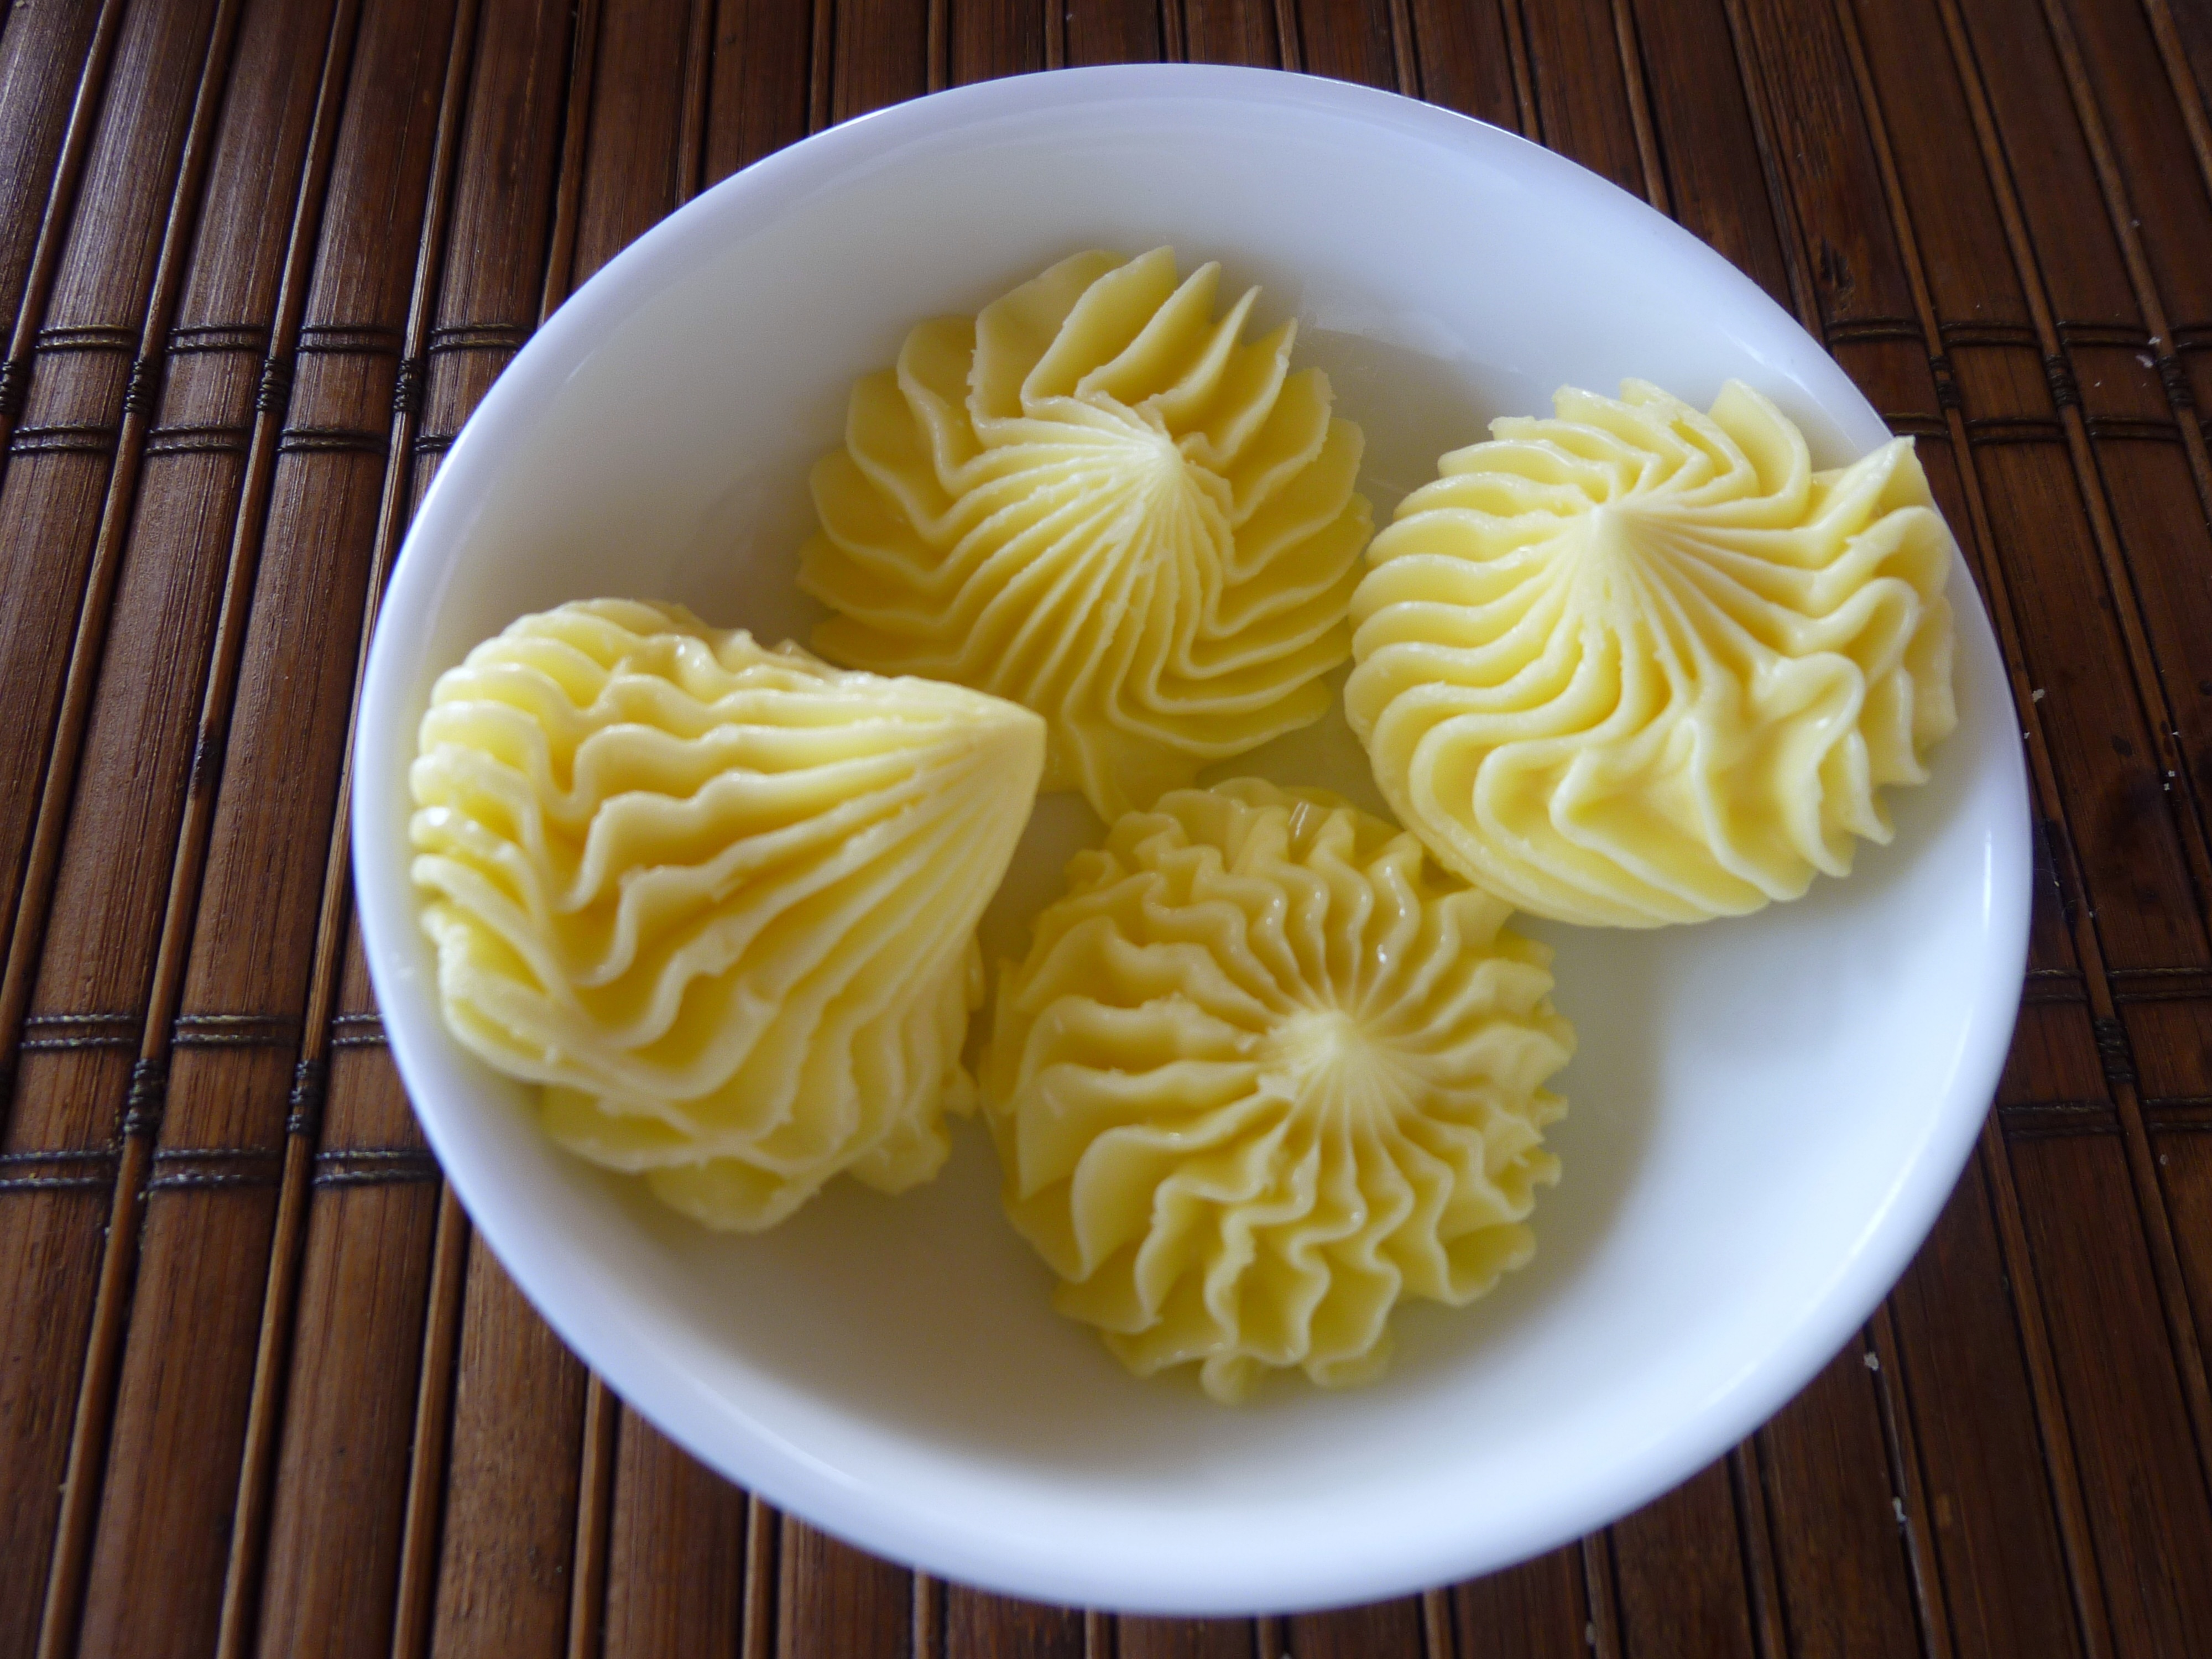
dish, food, produce, yellow, breakfast, baking, dessert, cuisine, swirl, butter, icing, four, soft, melting, creamy, spirals, baked goods, radial, buttercream, snack food, quadruplets